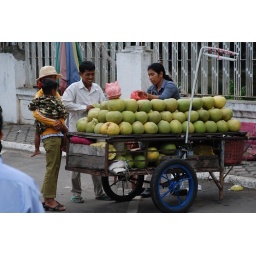
The fresh fruit in Cambodia is delicious and readily available from street vendors